Antonio Valencia

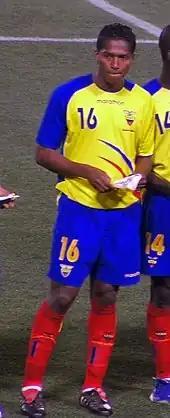
Valencia lining up for Ecuador in 2007

On 3 July 2012, it was confirmed that Valencia would wear the number 7 shirt, worn by past players such as Johnny Berry, Steve Coppell, Bryan Robson, Eric Cantona, David Beckham and Cristiano Ronaldo, after Sir Alex Ferguson offered the number upon Michael Owen's departure from the club. The number 25 shirt was given to Valencia's new teammate Nick Powell.